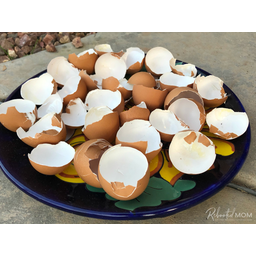
Label: eggshells